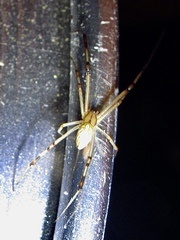
Species: Lactrodectus_hesperus